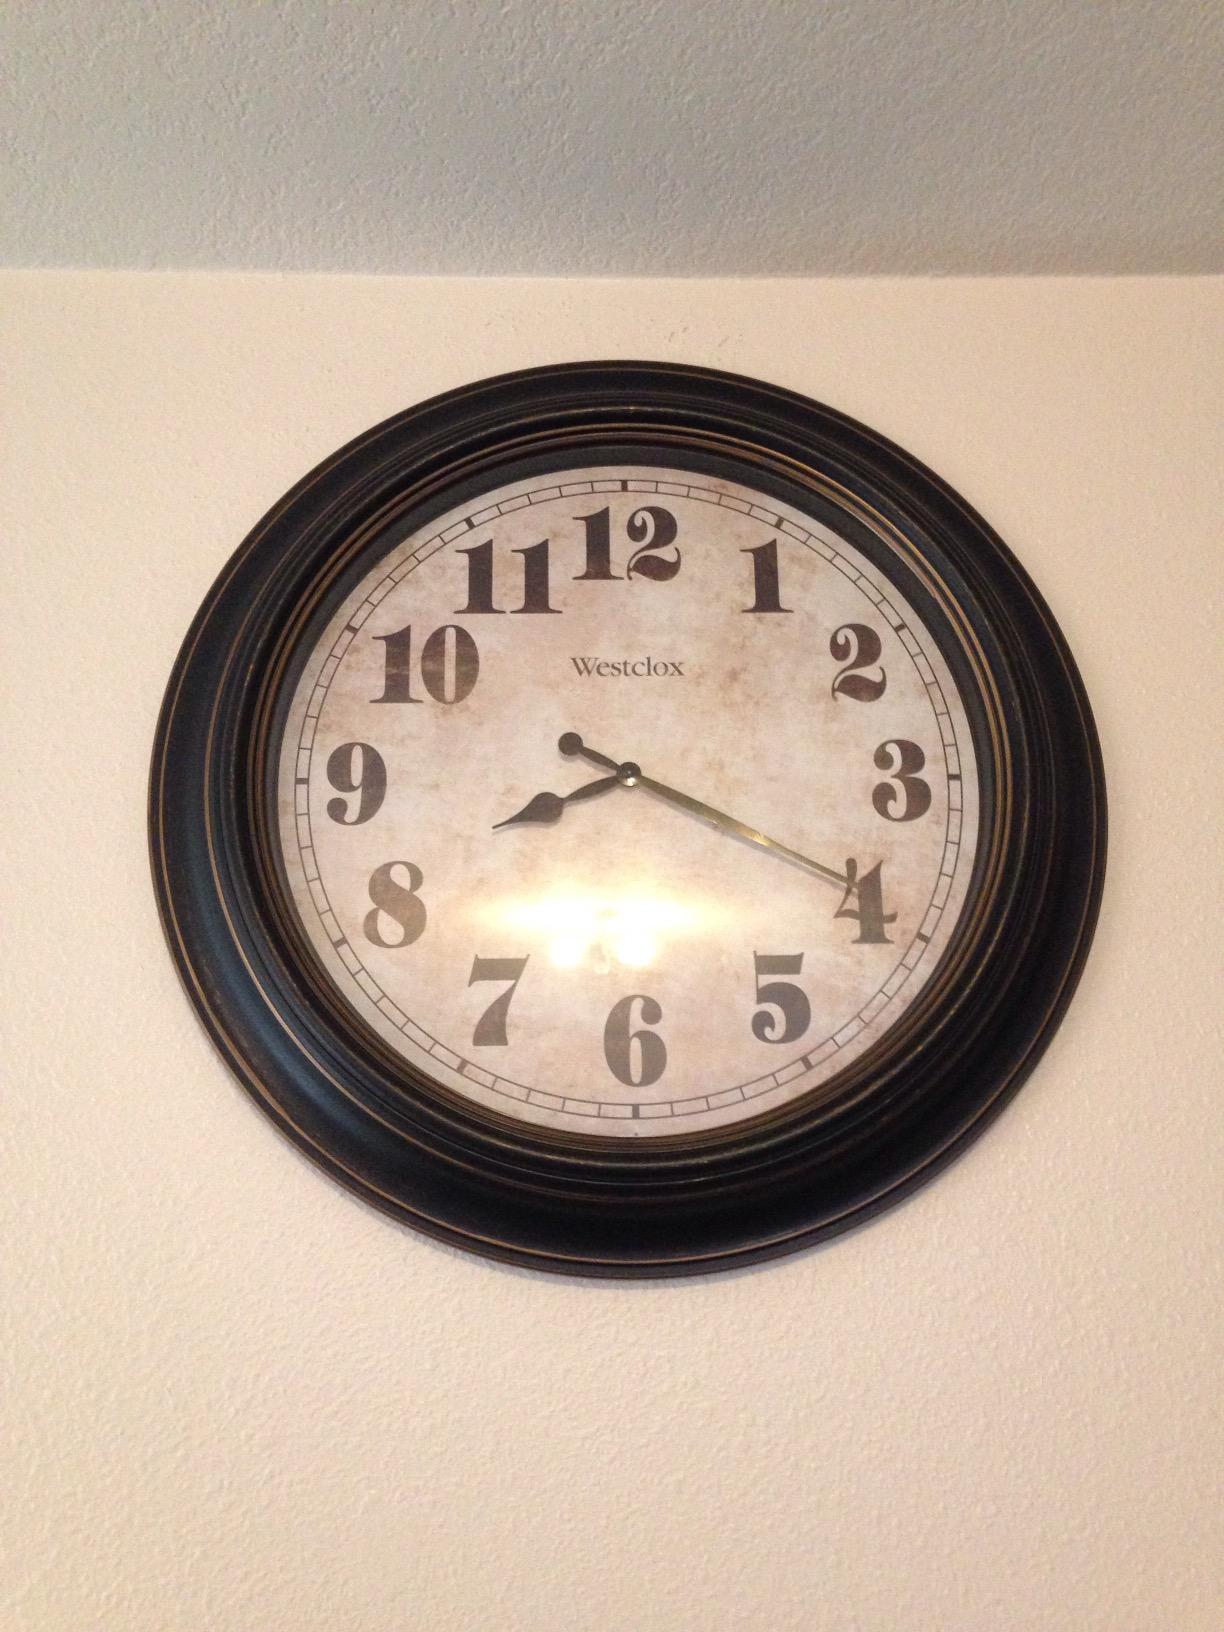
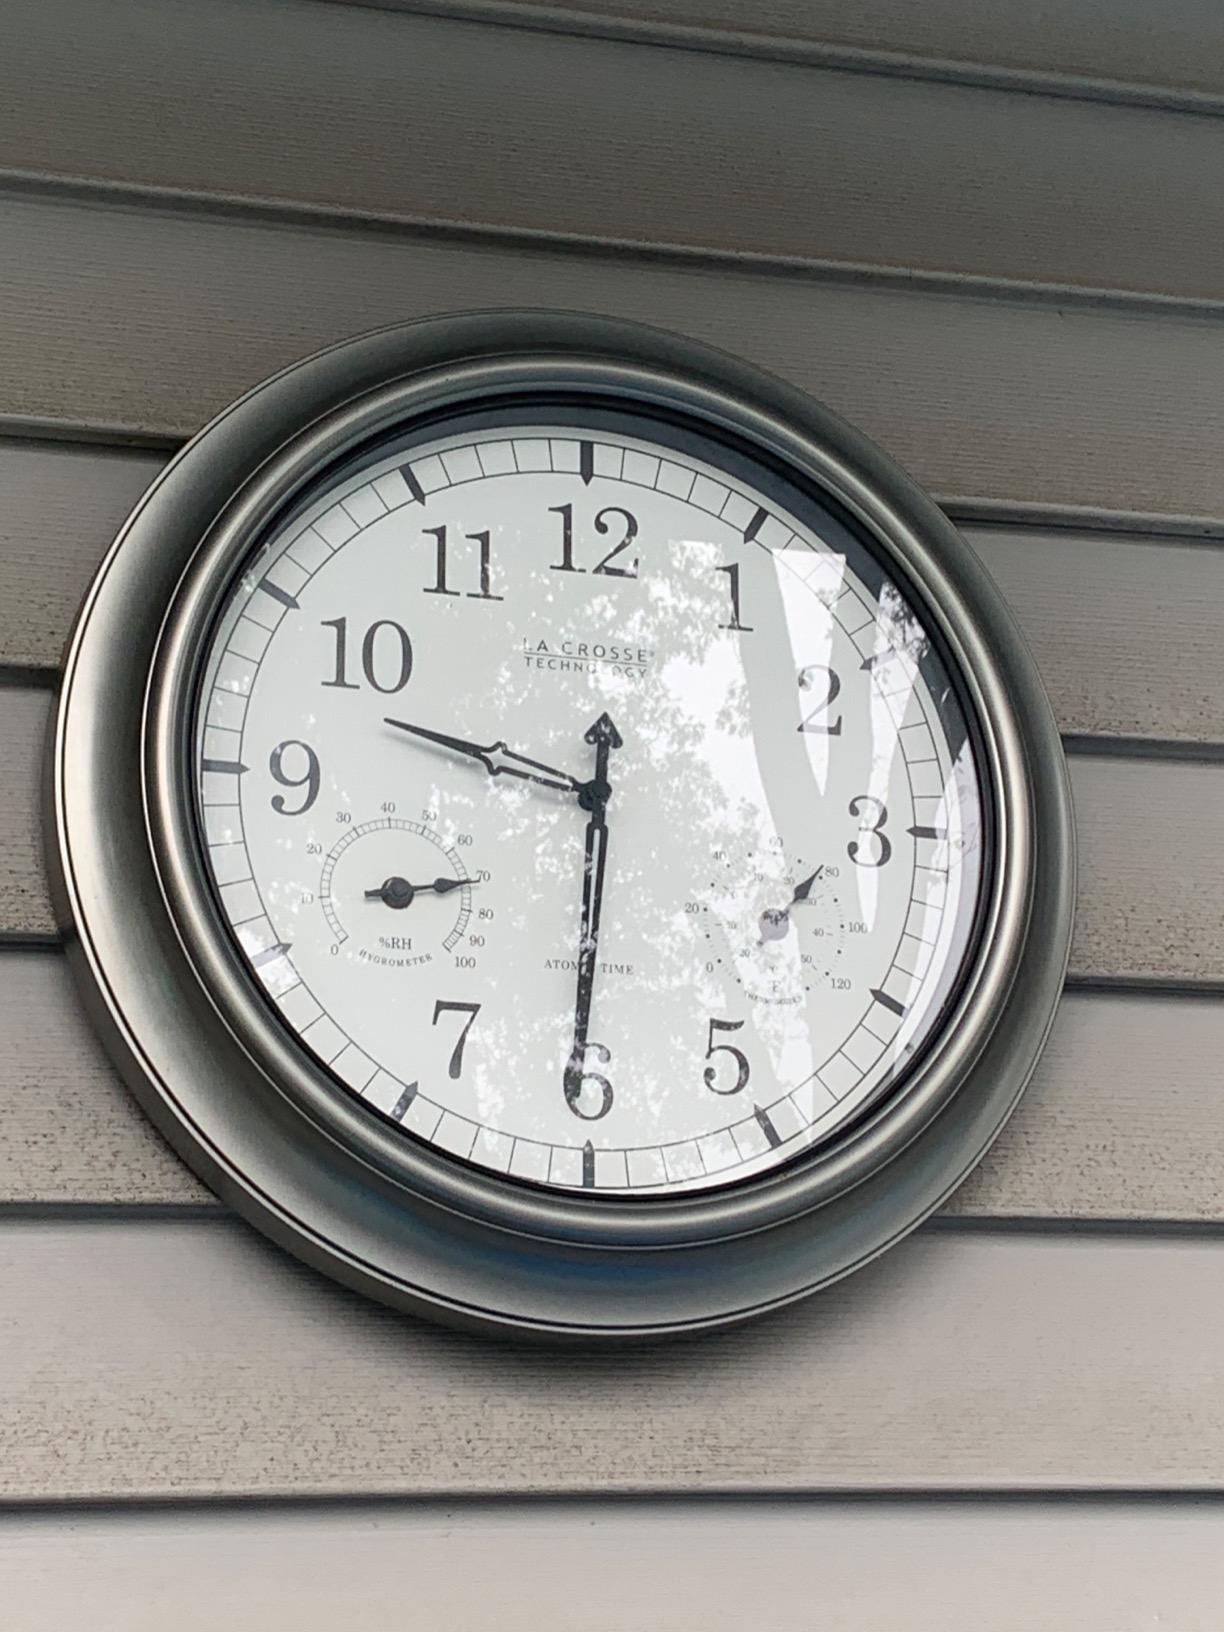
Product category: clock
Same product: no